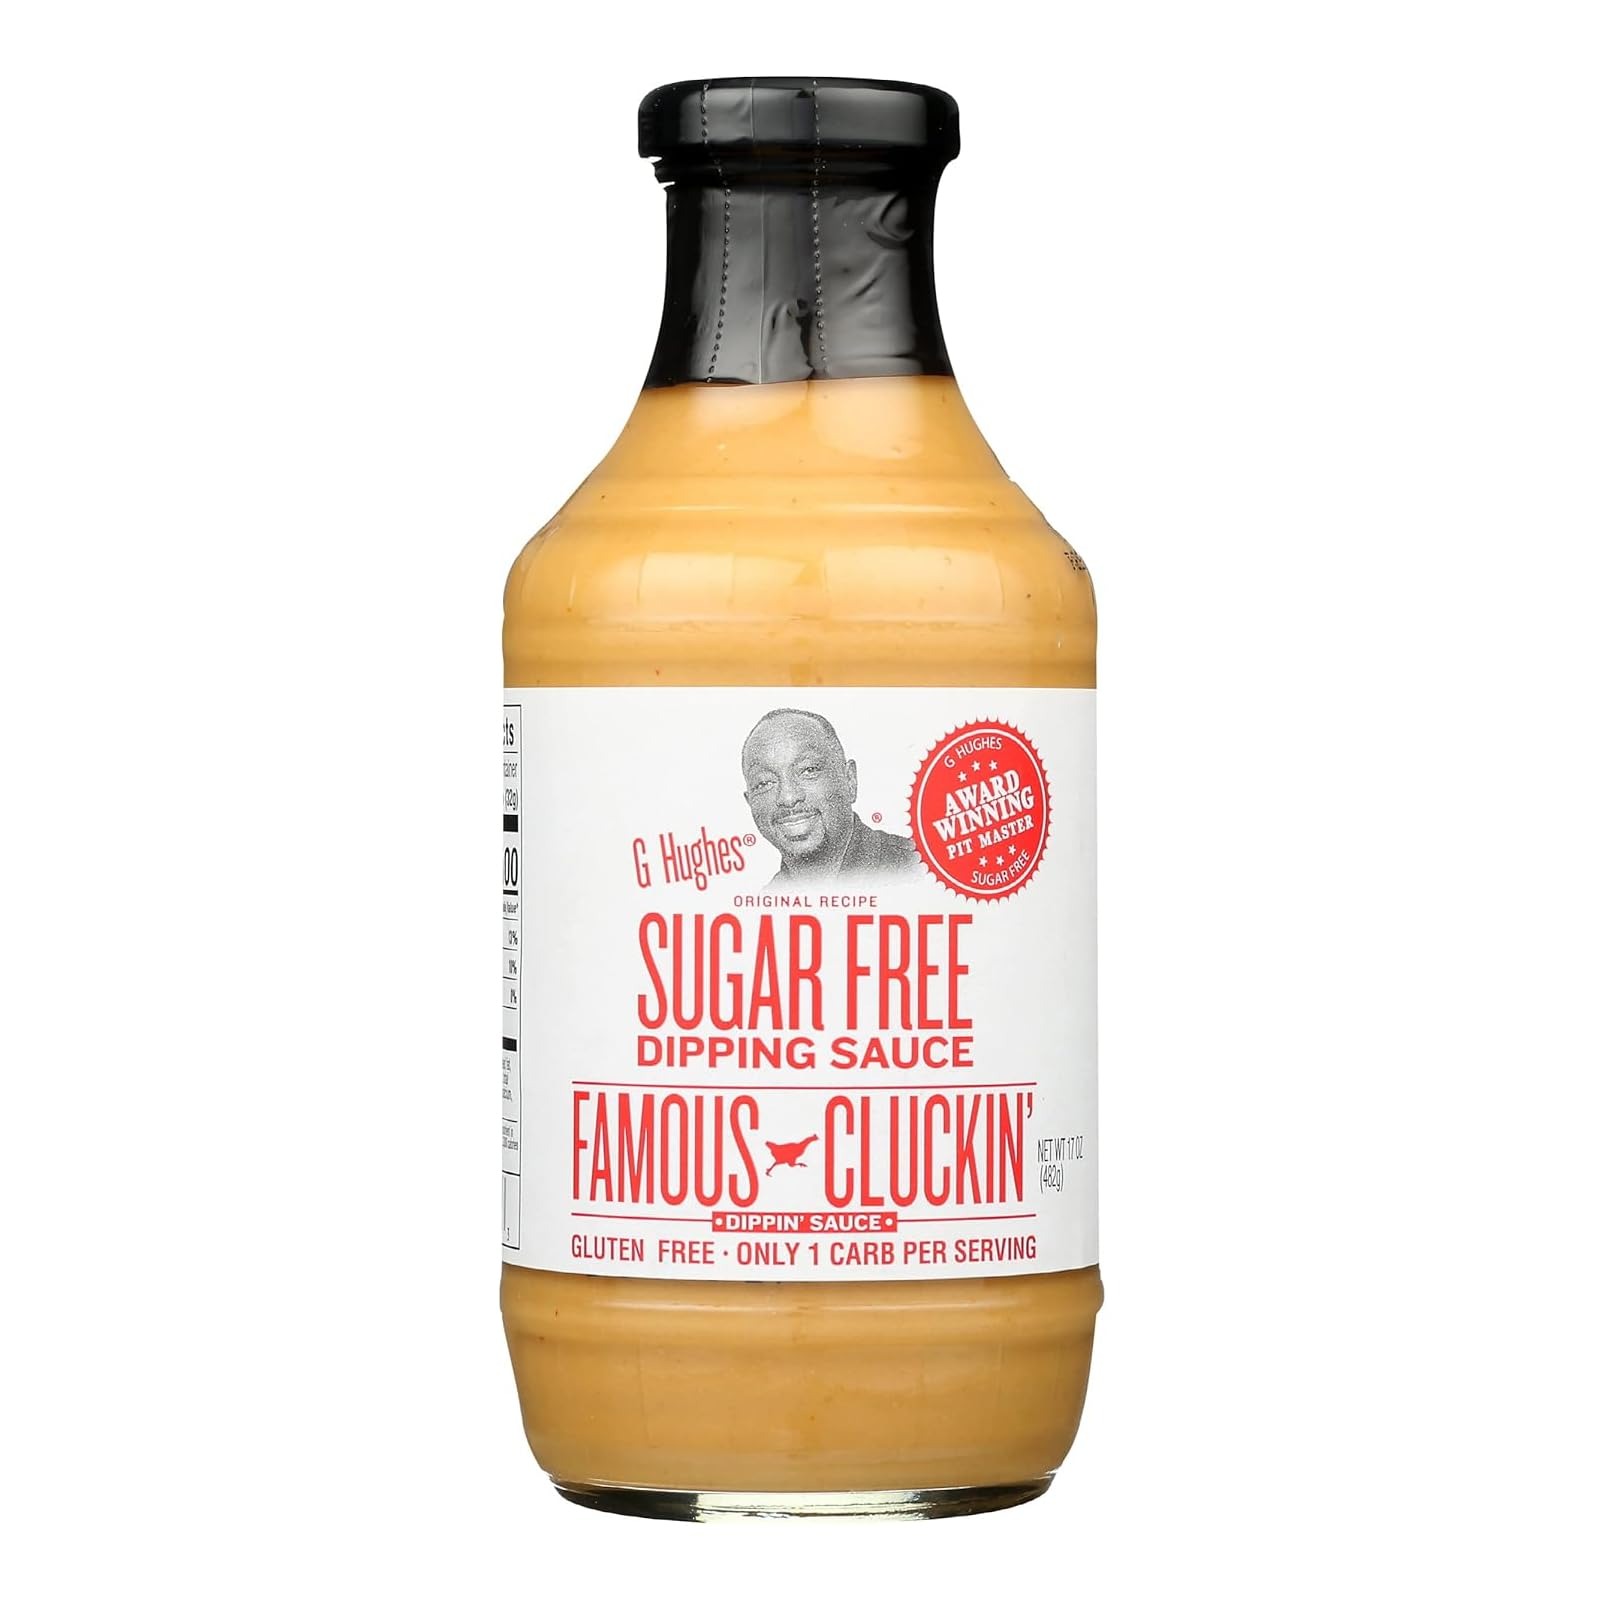
Item Name: SAUCE,SF DIP,FMS CLUCKIN
Bullet Point 1: Non-GMO
Bullet Point 2: Always sugar-free
Bullet Point 3: Full of delicious
Bullet Point 4: 1 carburettor per serving
Bullet Point 5: Prize-winner pit master
Product Description: Snack Food Dips And Spreads
Value: 1.0
Unit: Count

Price: 3.98